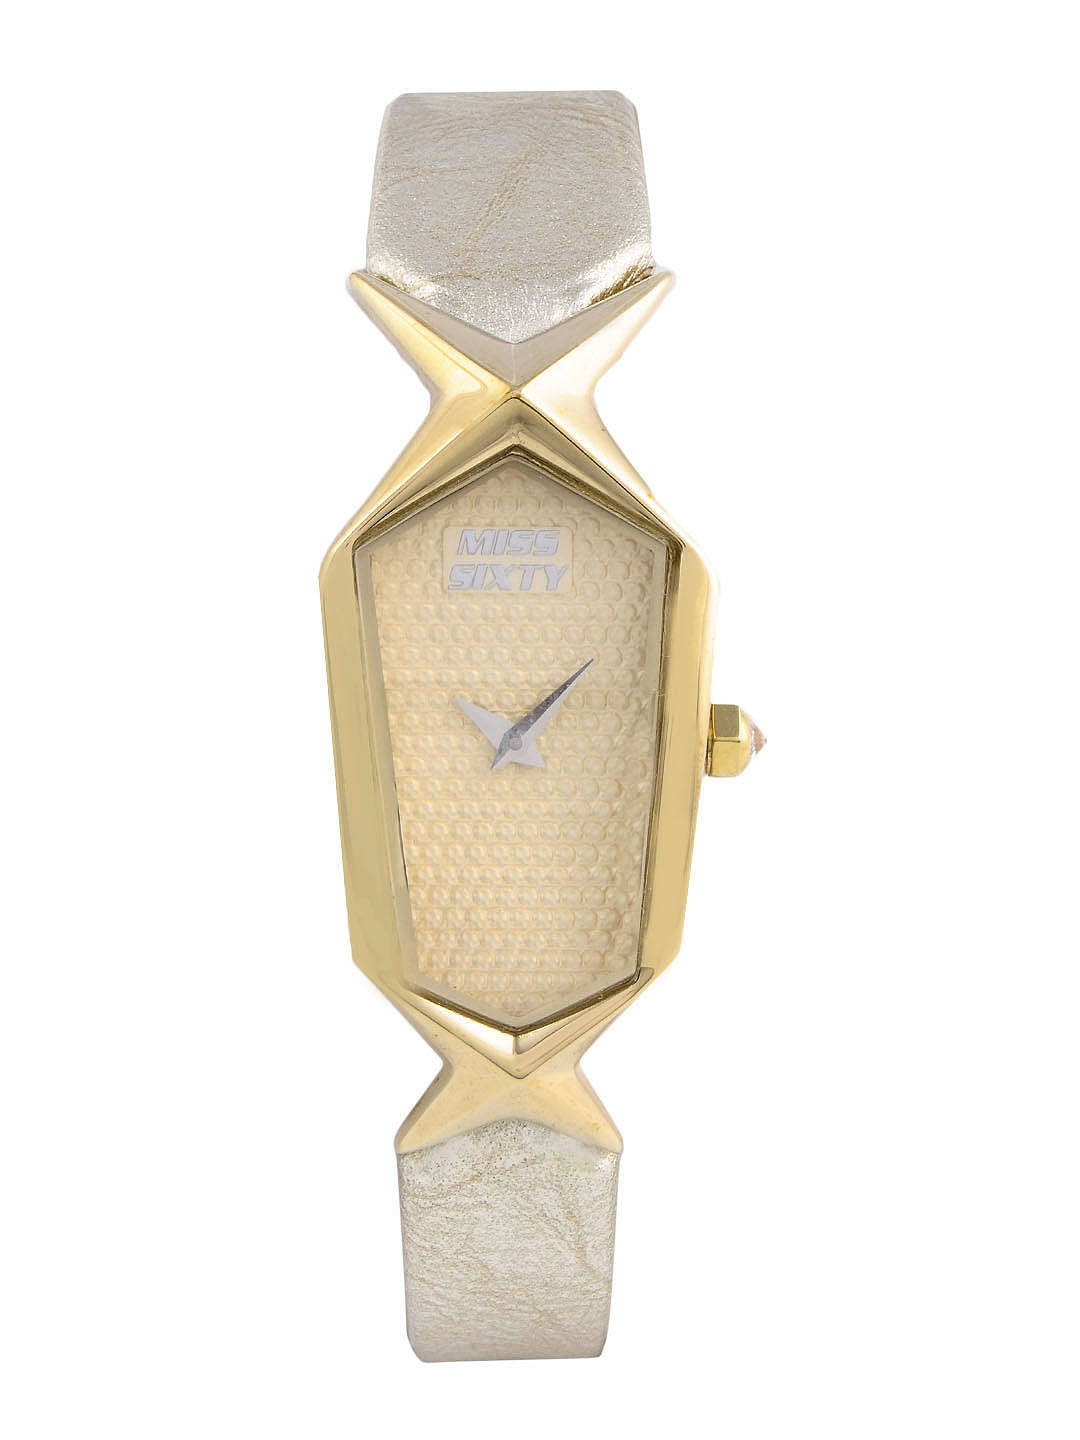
Miss Sixty Golden Watch
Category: Accessories / Watches / Watches
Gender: Women
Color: Gold
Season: Winter 2016
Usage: Casual